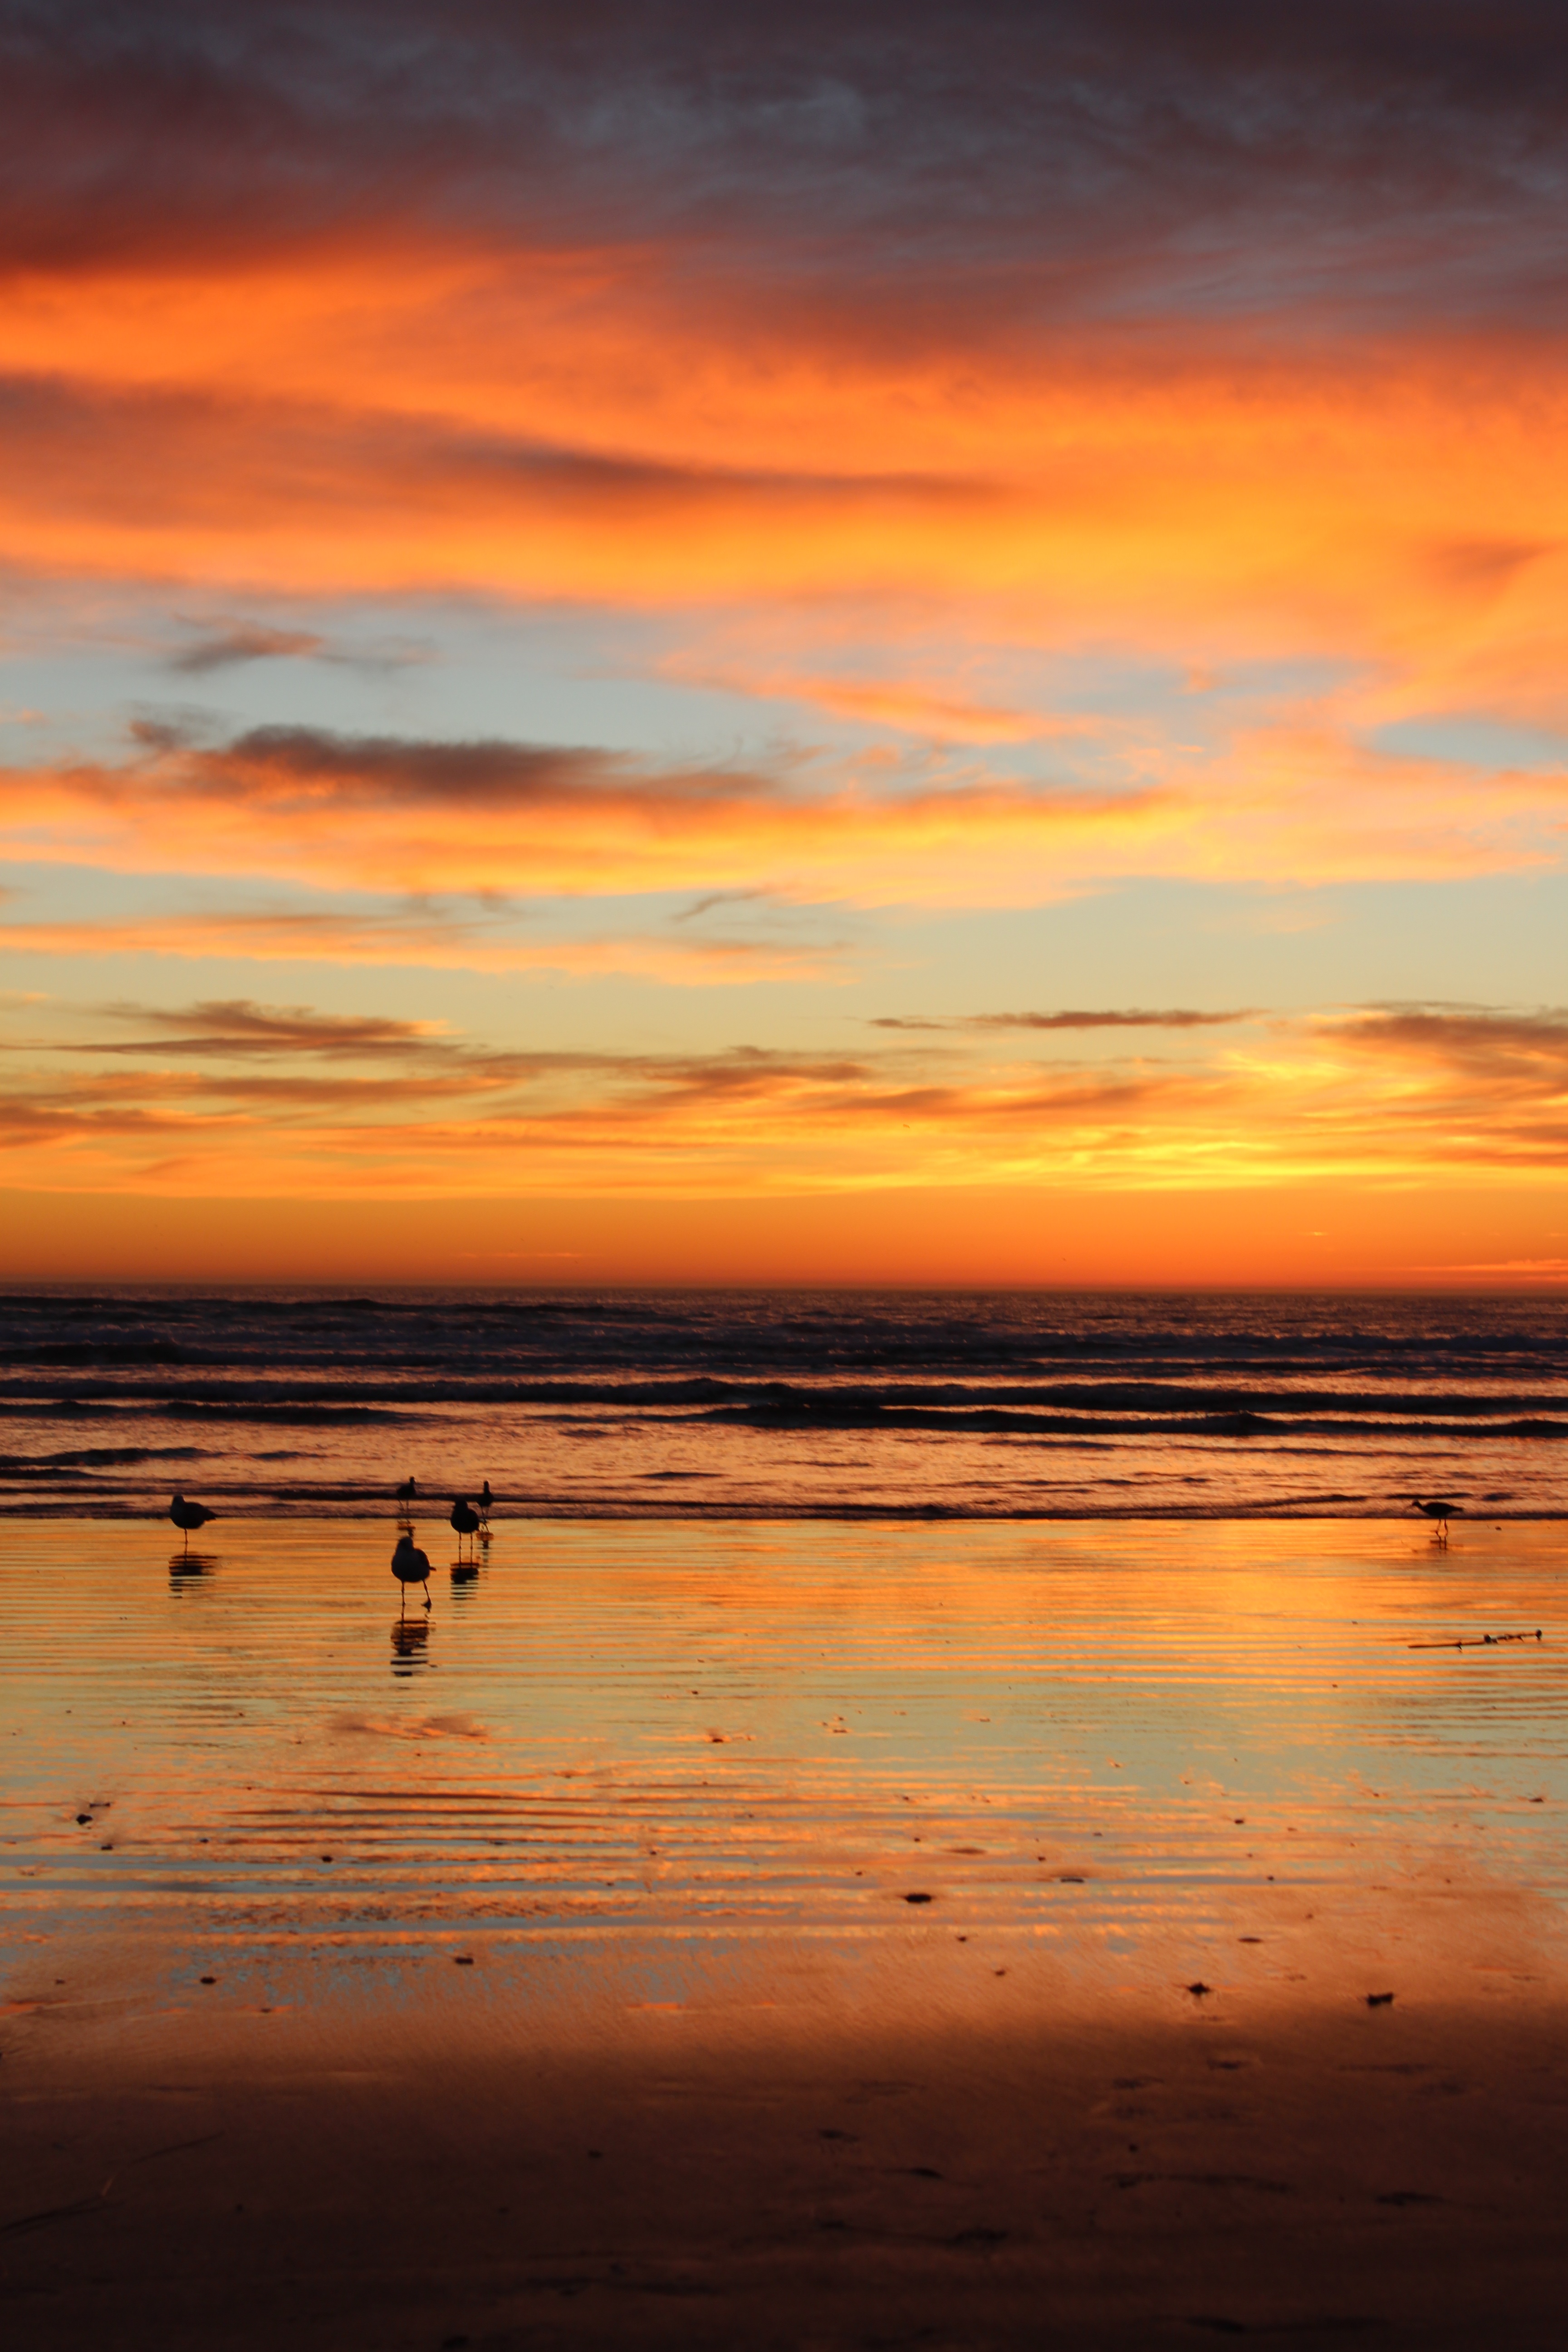
beach, sea, coast, ocean, horizon, cloud, sky, sunrise, sunset, sunlight, morning, shore, wave, dawn, dusk, evening, reflection, body of water, afterglow, red sky at morning